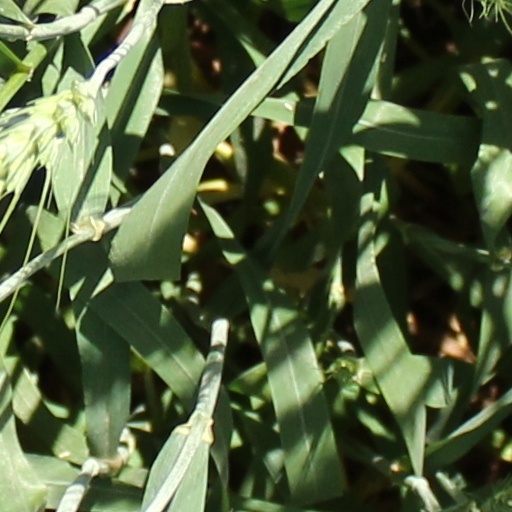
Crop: wheat